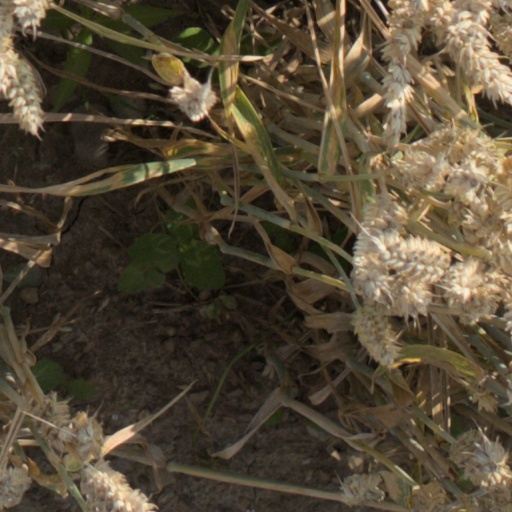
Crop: wheat